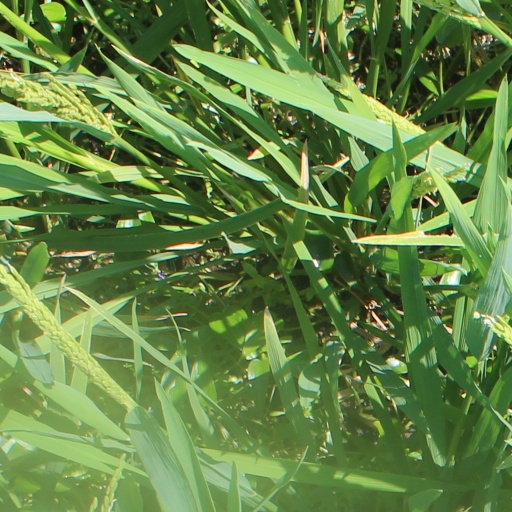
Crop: rice